Prosecutor Corda

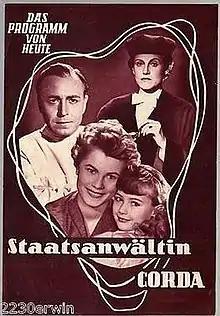

Prosecutor Corda is a 1953 West German drama film directed by Karl Ritter and starring Ingeborg Engholm, Paul Klinger and Eva Probst. It was shot at the Wiesbaden Studios in Hesse and on location around the Rheingau. The film's sets were designed by the art directors Alfred Bütow and Ernst Schomer.